Answer in natural language. Consider the 3D positions of the objects in the scene and not just the 2D positions in the image. Is the centerpoint of  abstract painting in a black frame at a higher height than dark brown dresser? Choose between the following options: yes or no
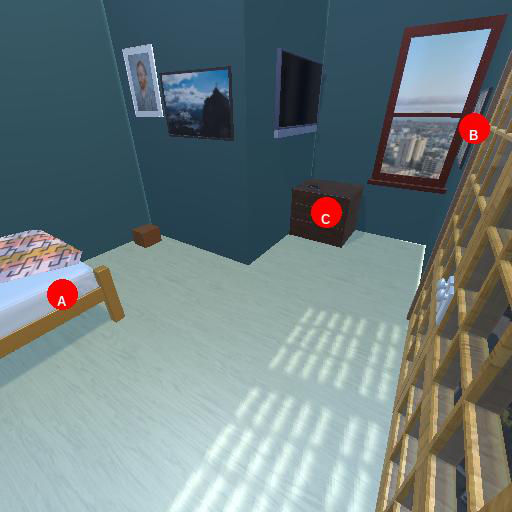
<answer>yes</answer>